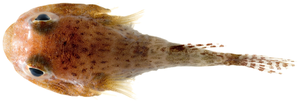
Gobiesocidae est une famille de poissons contenant de nombreux genres et espèces.